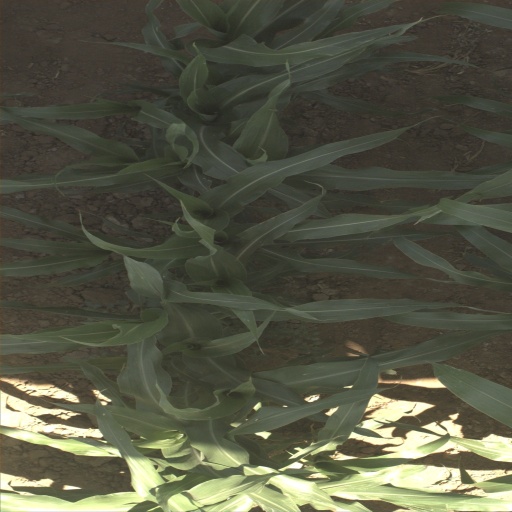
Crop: sorghum